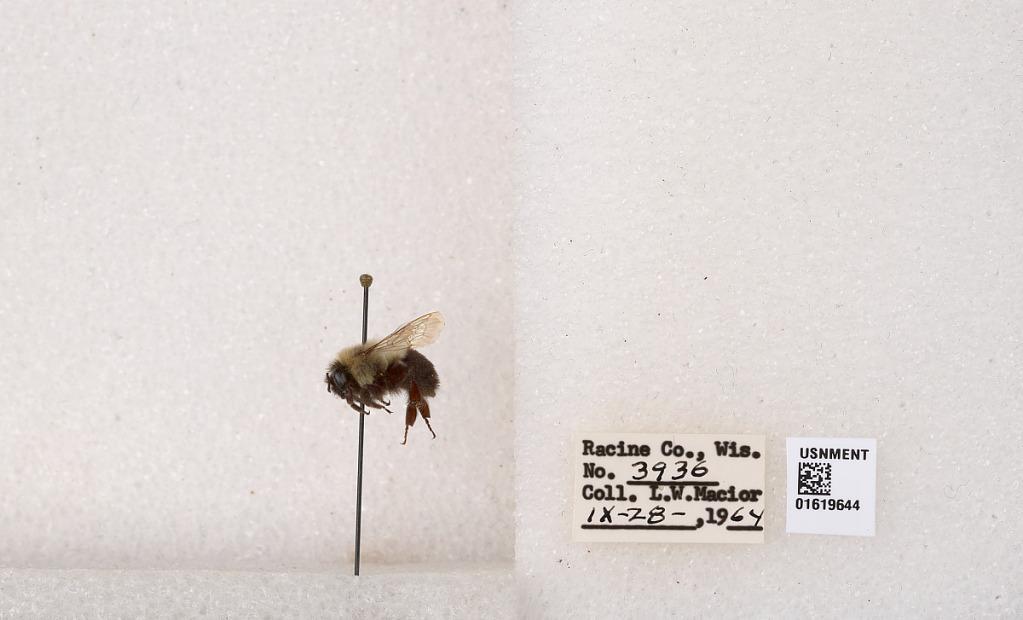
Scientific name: Bombus impatiens Cresson
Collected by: L. Macior
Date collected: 1964-9-28
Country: United States
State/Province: Wisconsin
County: Racine
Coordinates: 42.7299, -87.8123